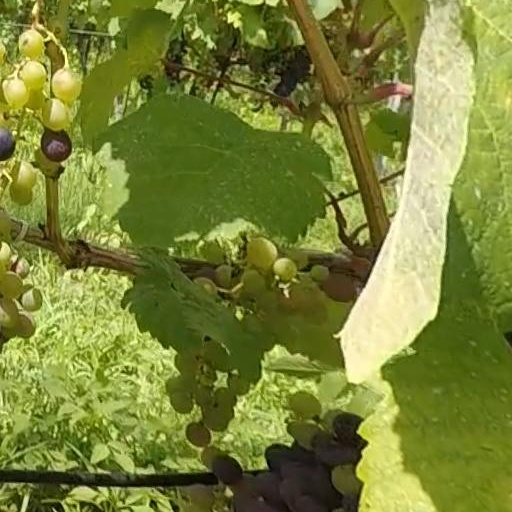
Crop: grape